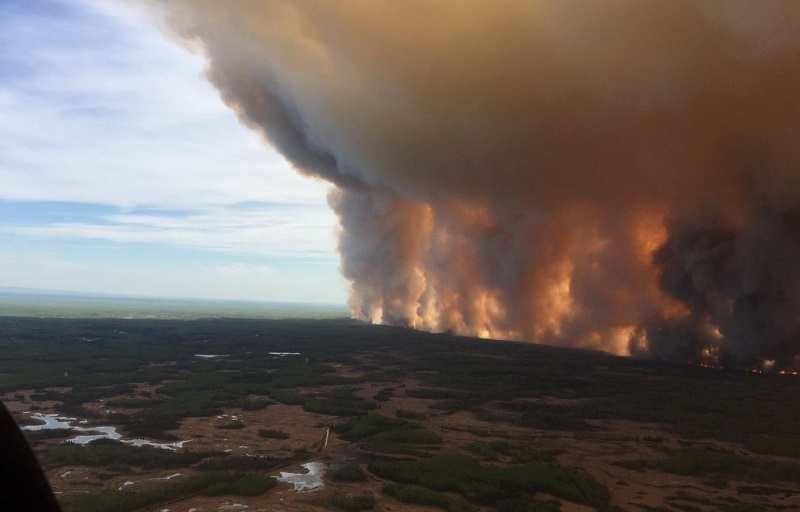
Fire: no
Smoke: yes